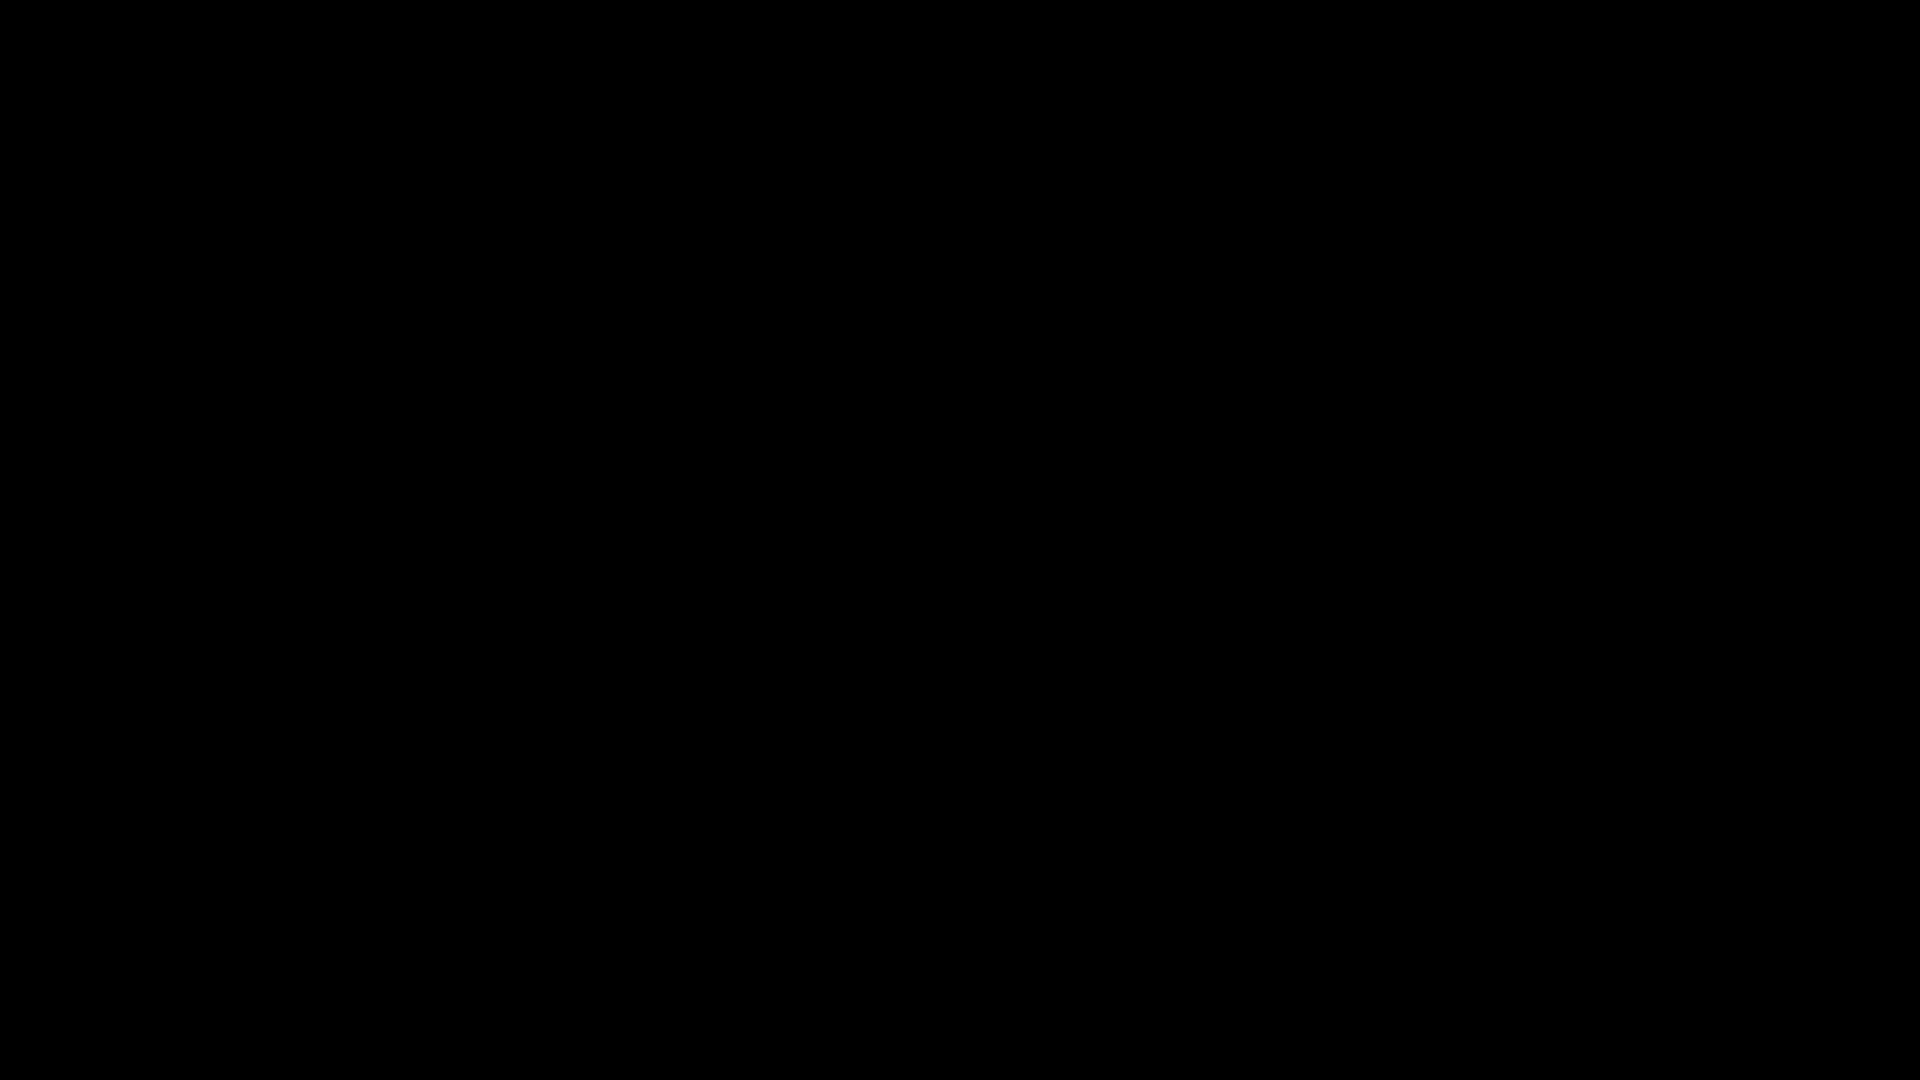
line, lens flare, font, video, screenshot, sonyrx10iii, yellowstoneriver